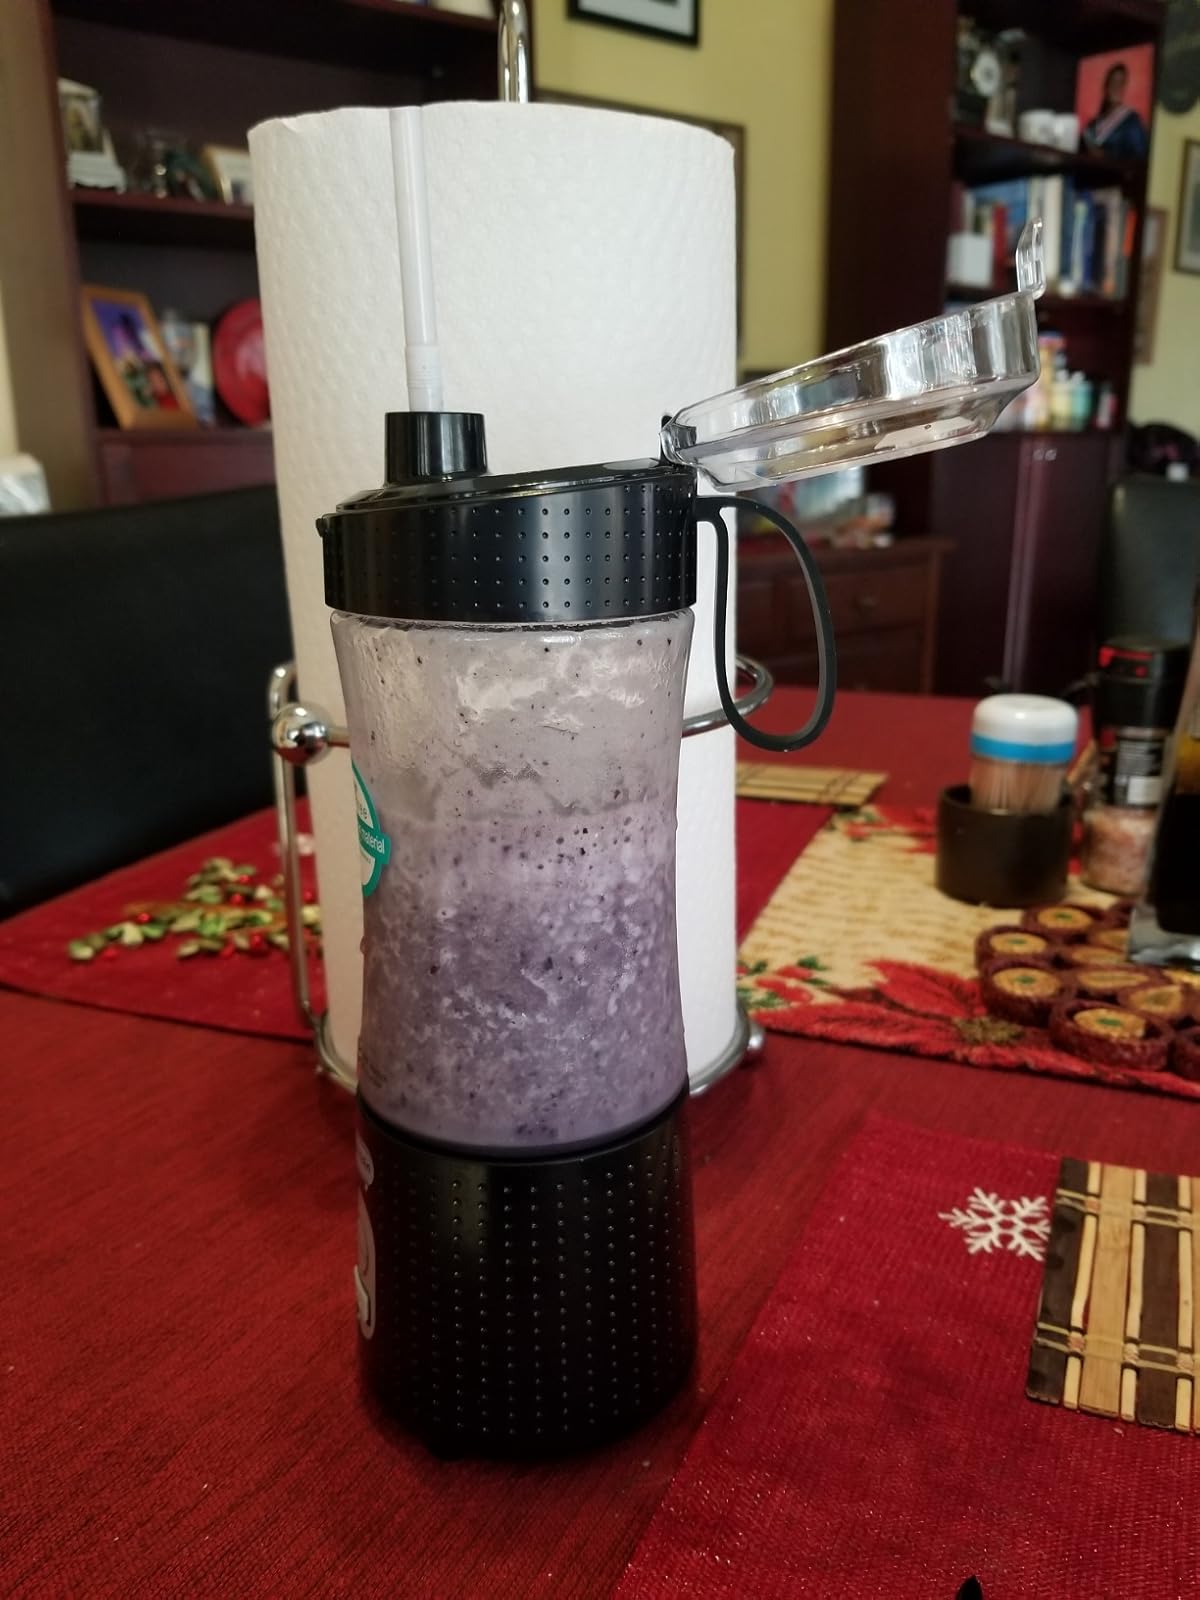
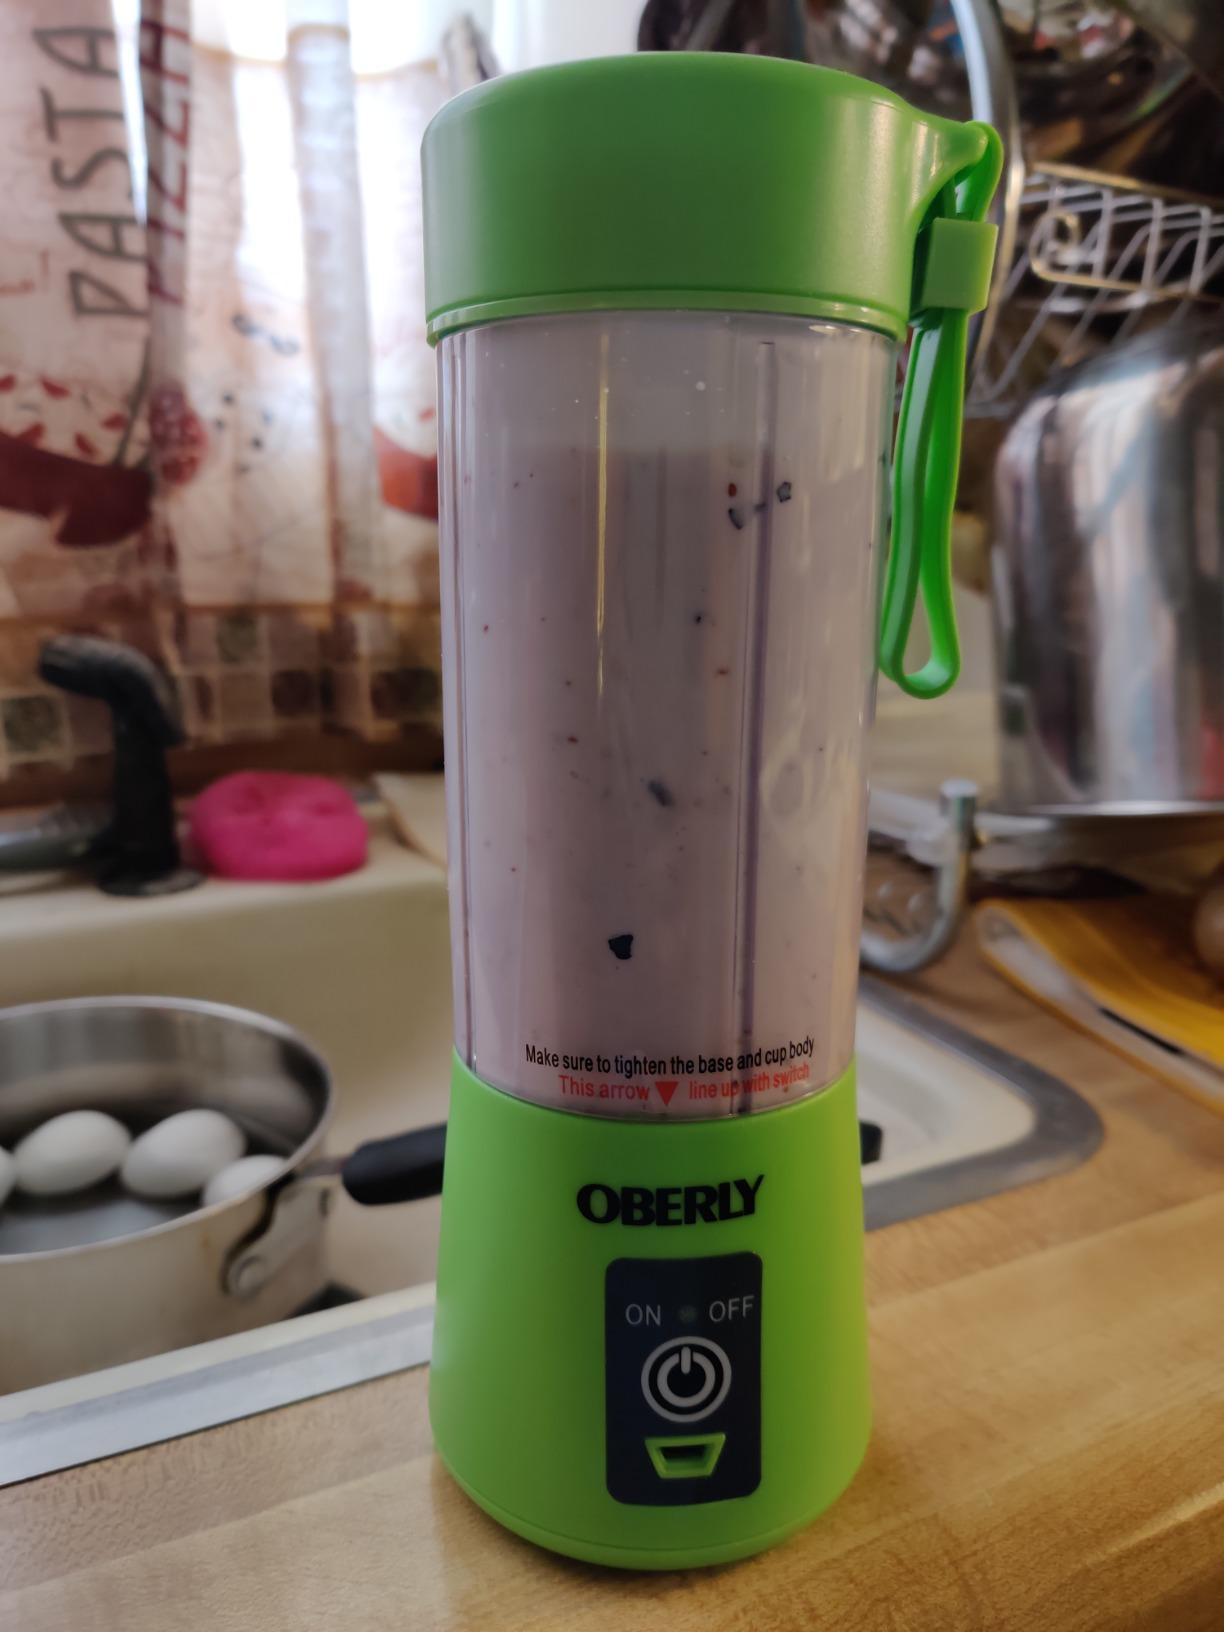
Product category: items_blender
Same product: no